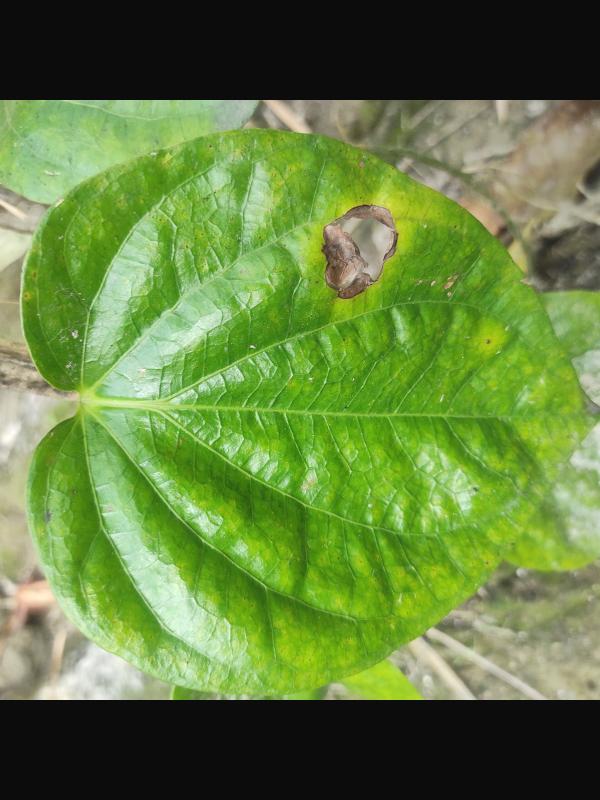
Label: Fungal_Brown_Spot_Disease